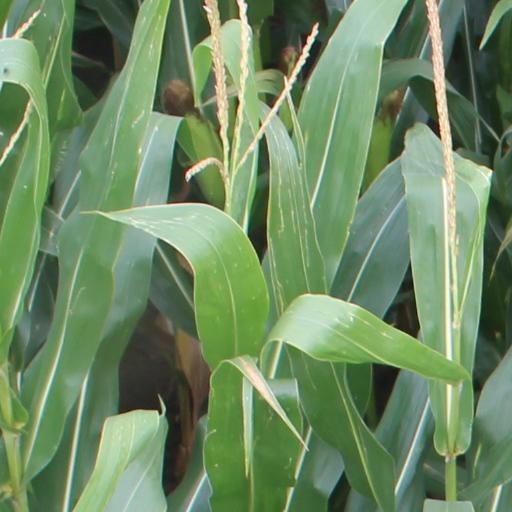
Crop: maize; corn